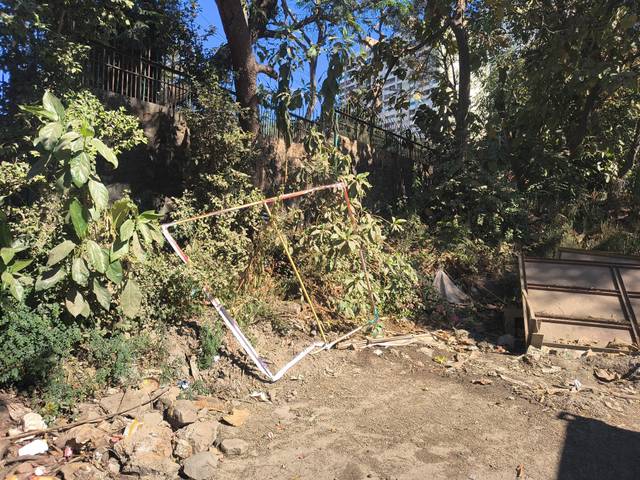
Region: India
Coordinates: 19.167, 72.877